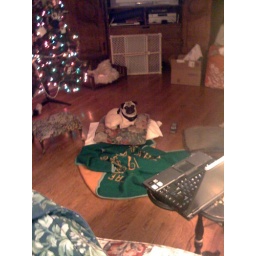
throwing out back means sleeping under the tree and on the FLOOR with nurse Aine